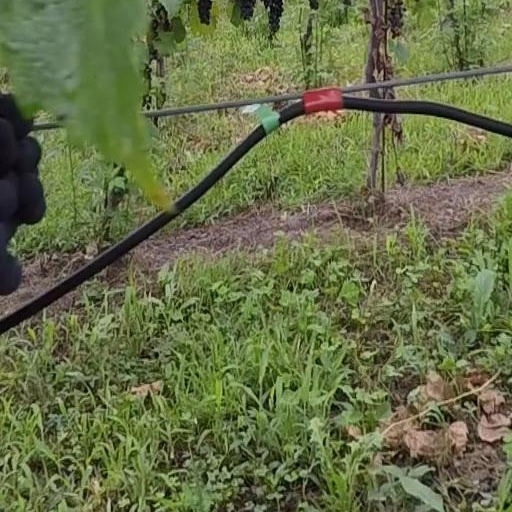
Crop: grape